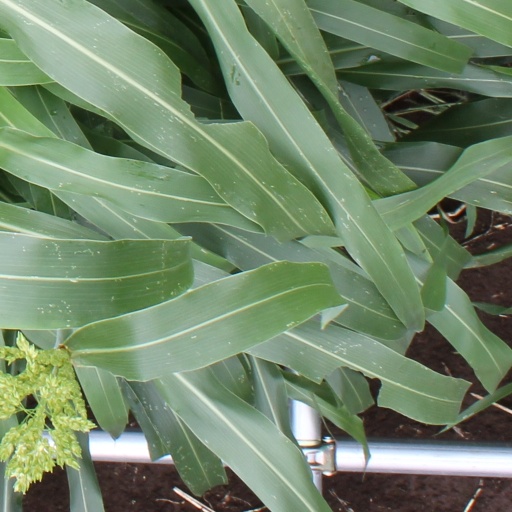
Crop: sorghum